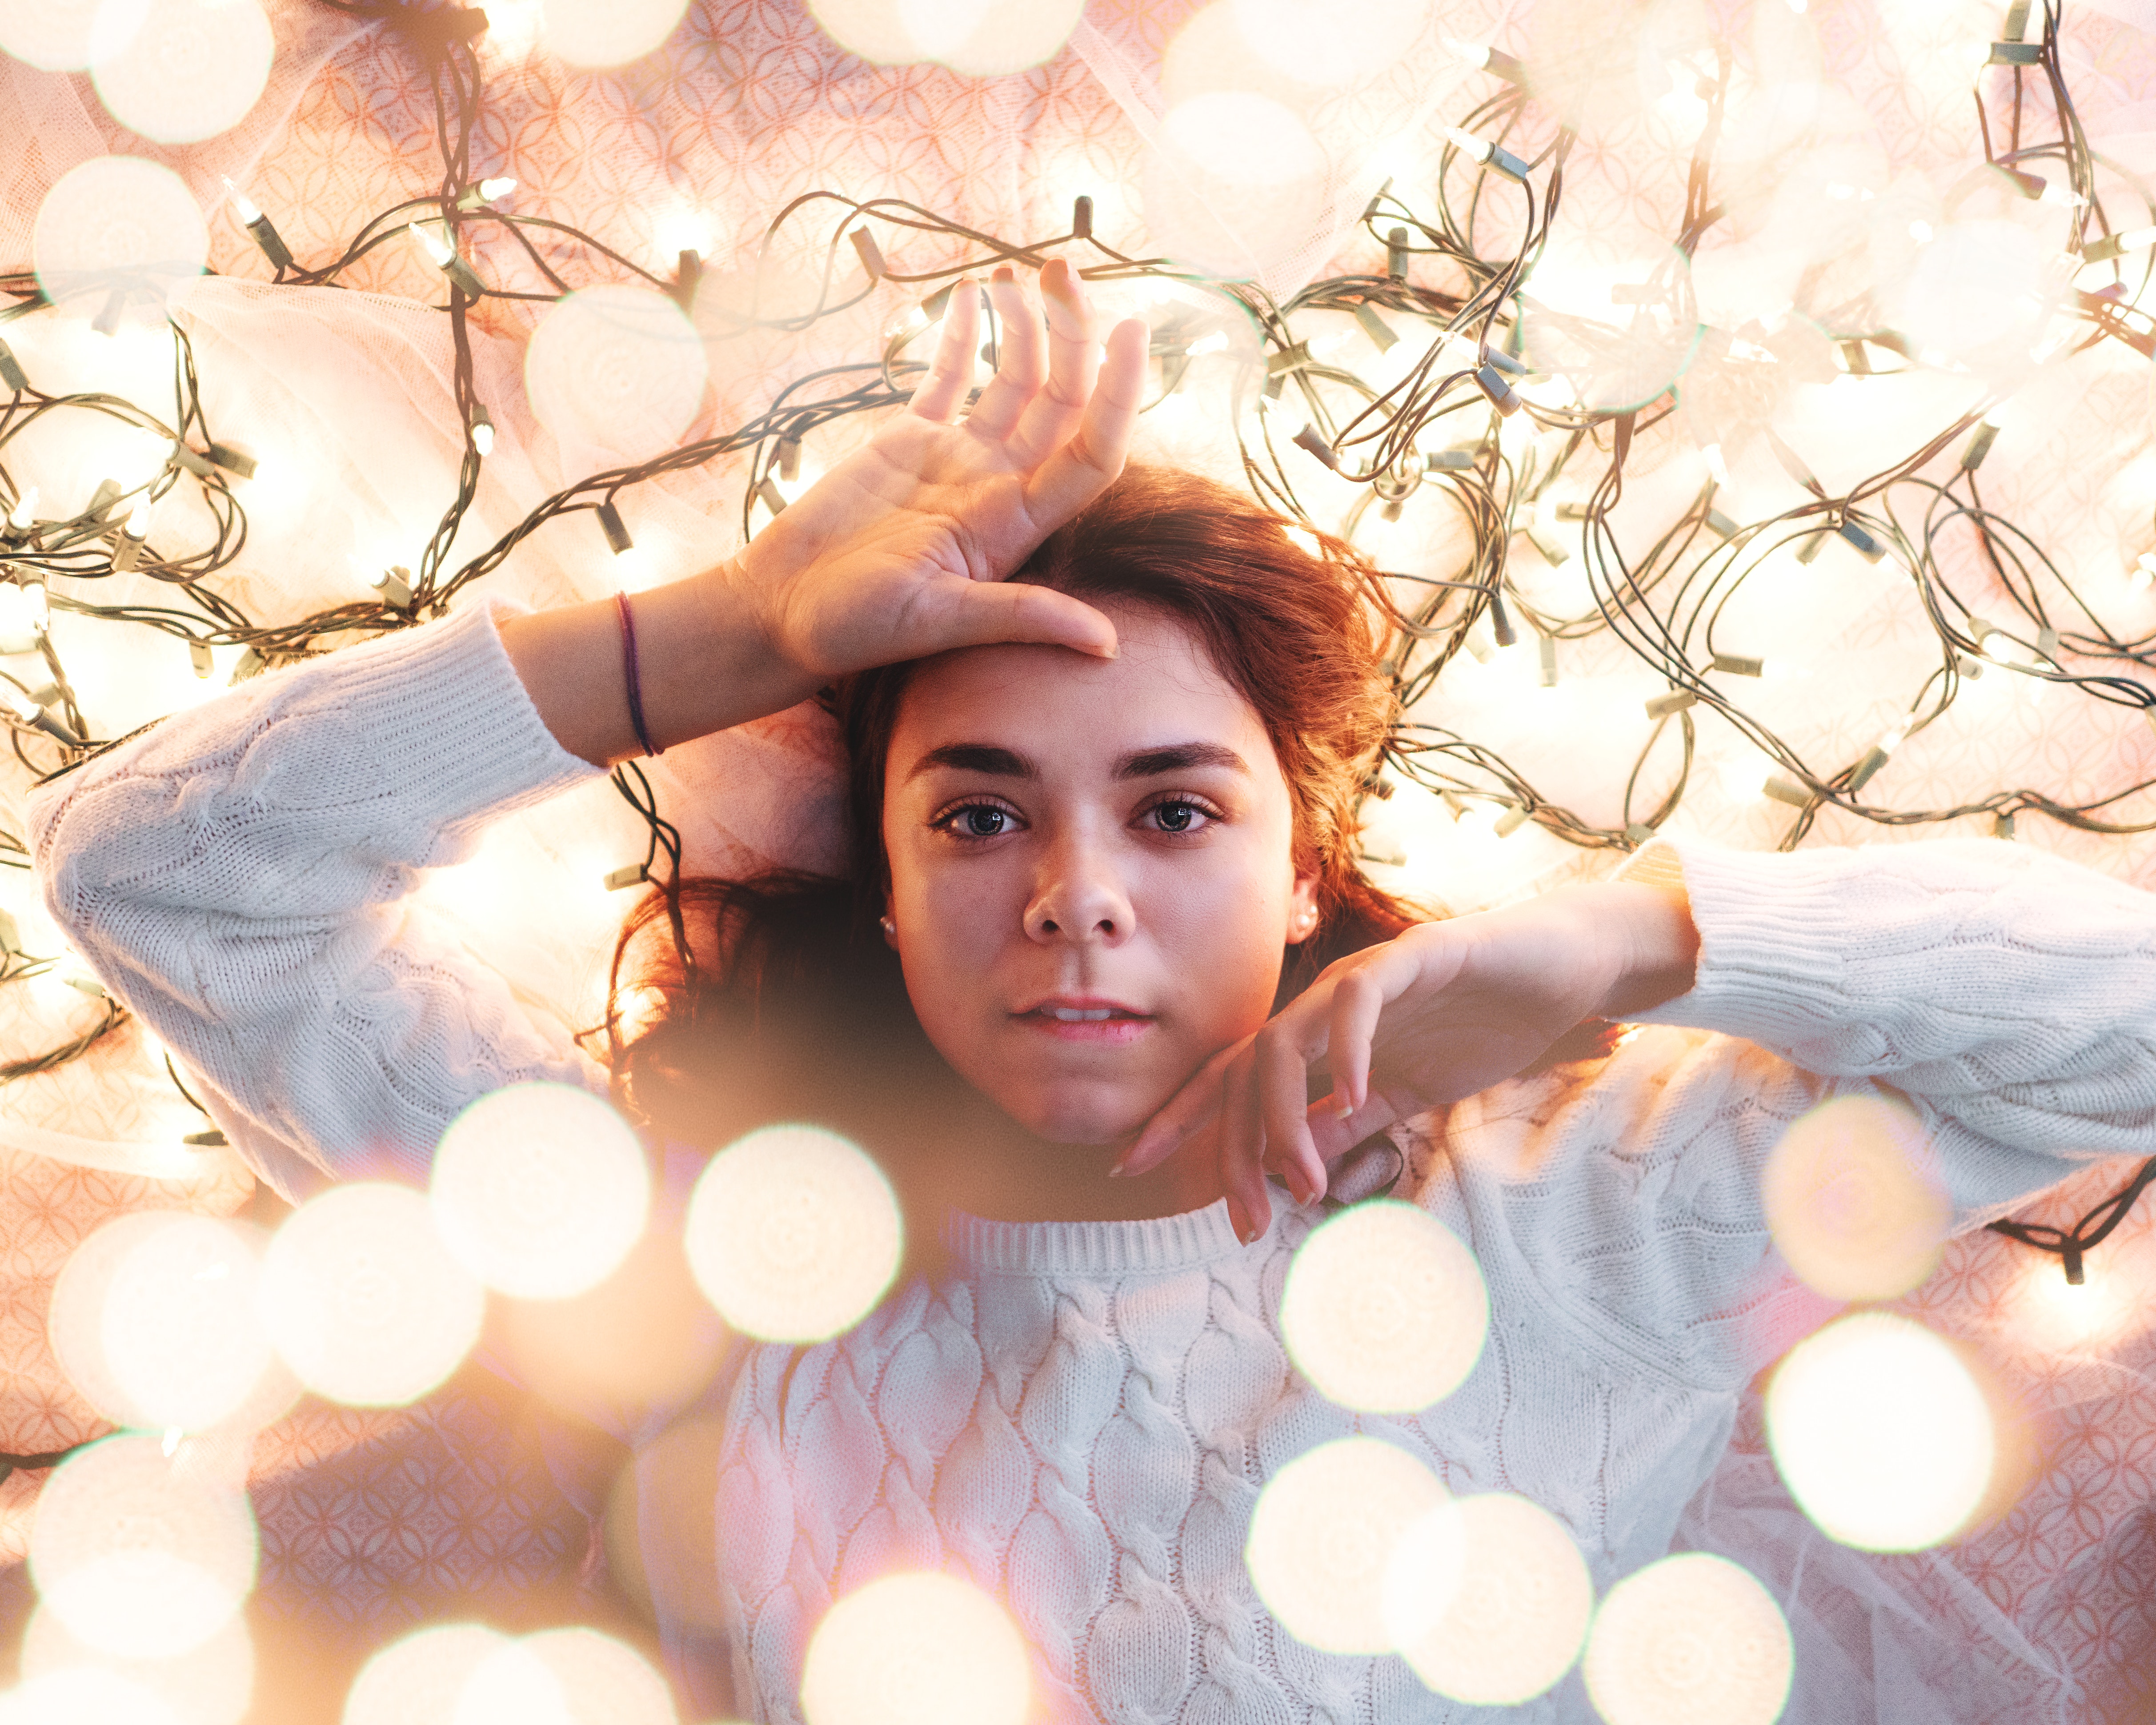
woman, light, beauty, skin, forehead, hand, sunlight, cool, tree, happy, photography, smile, branch, finger, gesture, plant, long hair, brown hair, black hair, ear, daydream